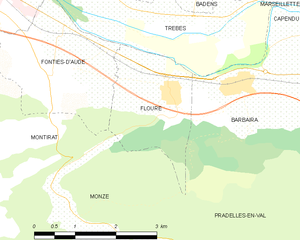
Carte des communes françaises: Floure